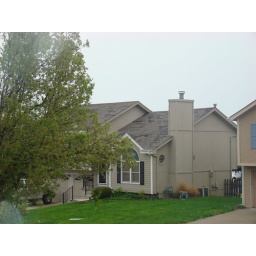
A house across the street from us..the house with the tree in it is right behind this house.